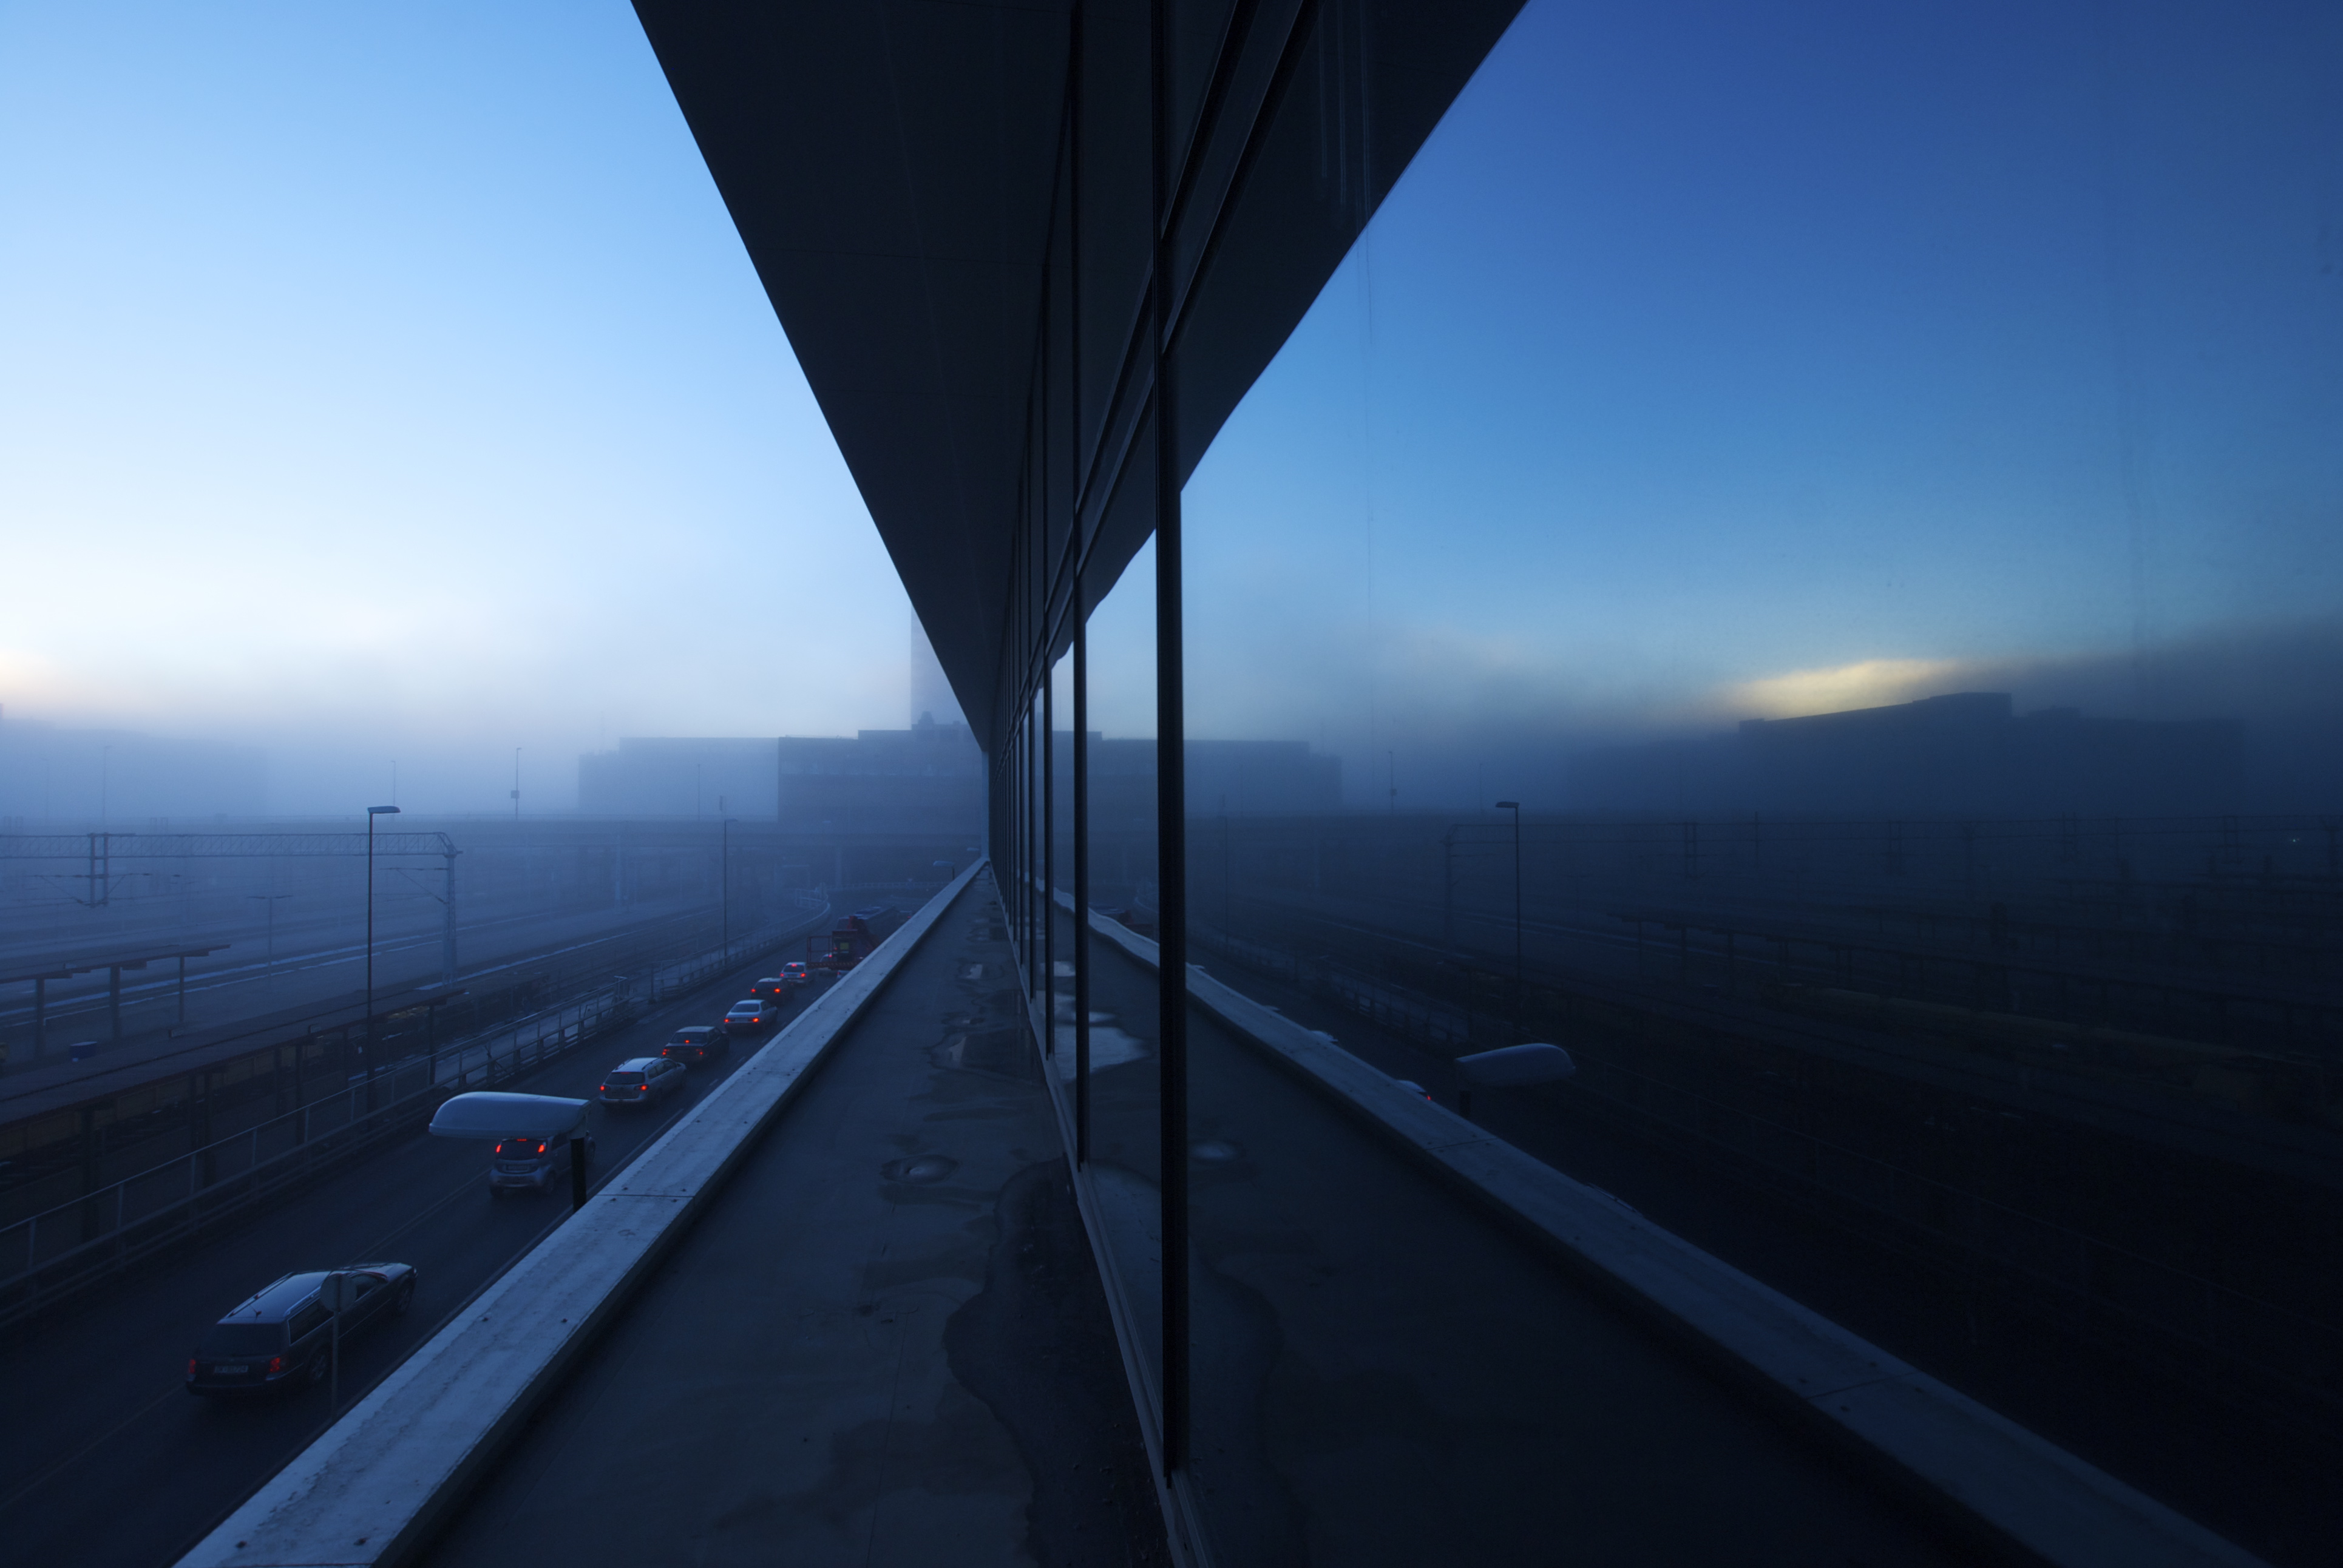
horizon, light, cloud, sky, sunrise, sunset, bridge, car, photography, sunlight, morning, window, moody, dawn, city, atmosphere, skyscraper, photo, dusk, transport, evening, line, reflection, vehicle, relax, flight, blue, capital, cars, reflections, foto, mood, shape, norway, oslo, east, refelctions, easy, atmospheric phenomenon, atmosphere of earth